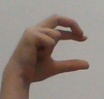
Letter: thal